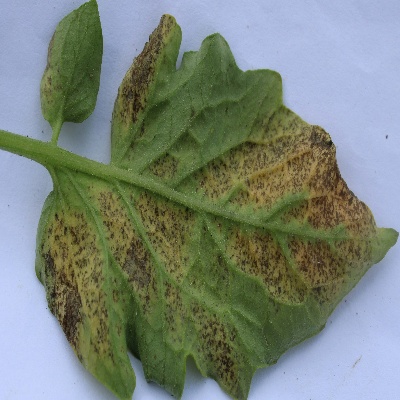
Crop: Tomato
Condition: septoria leaf spot